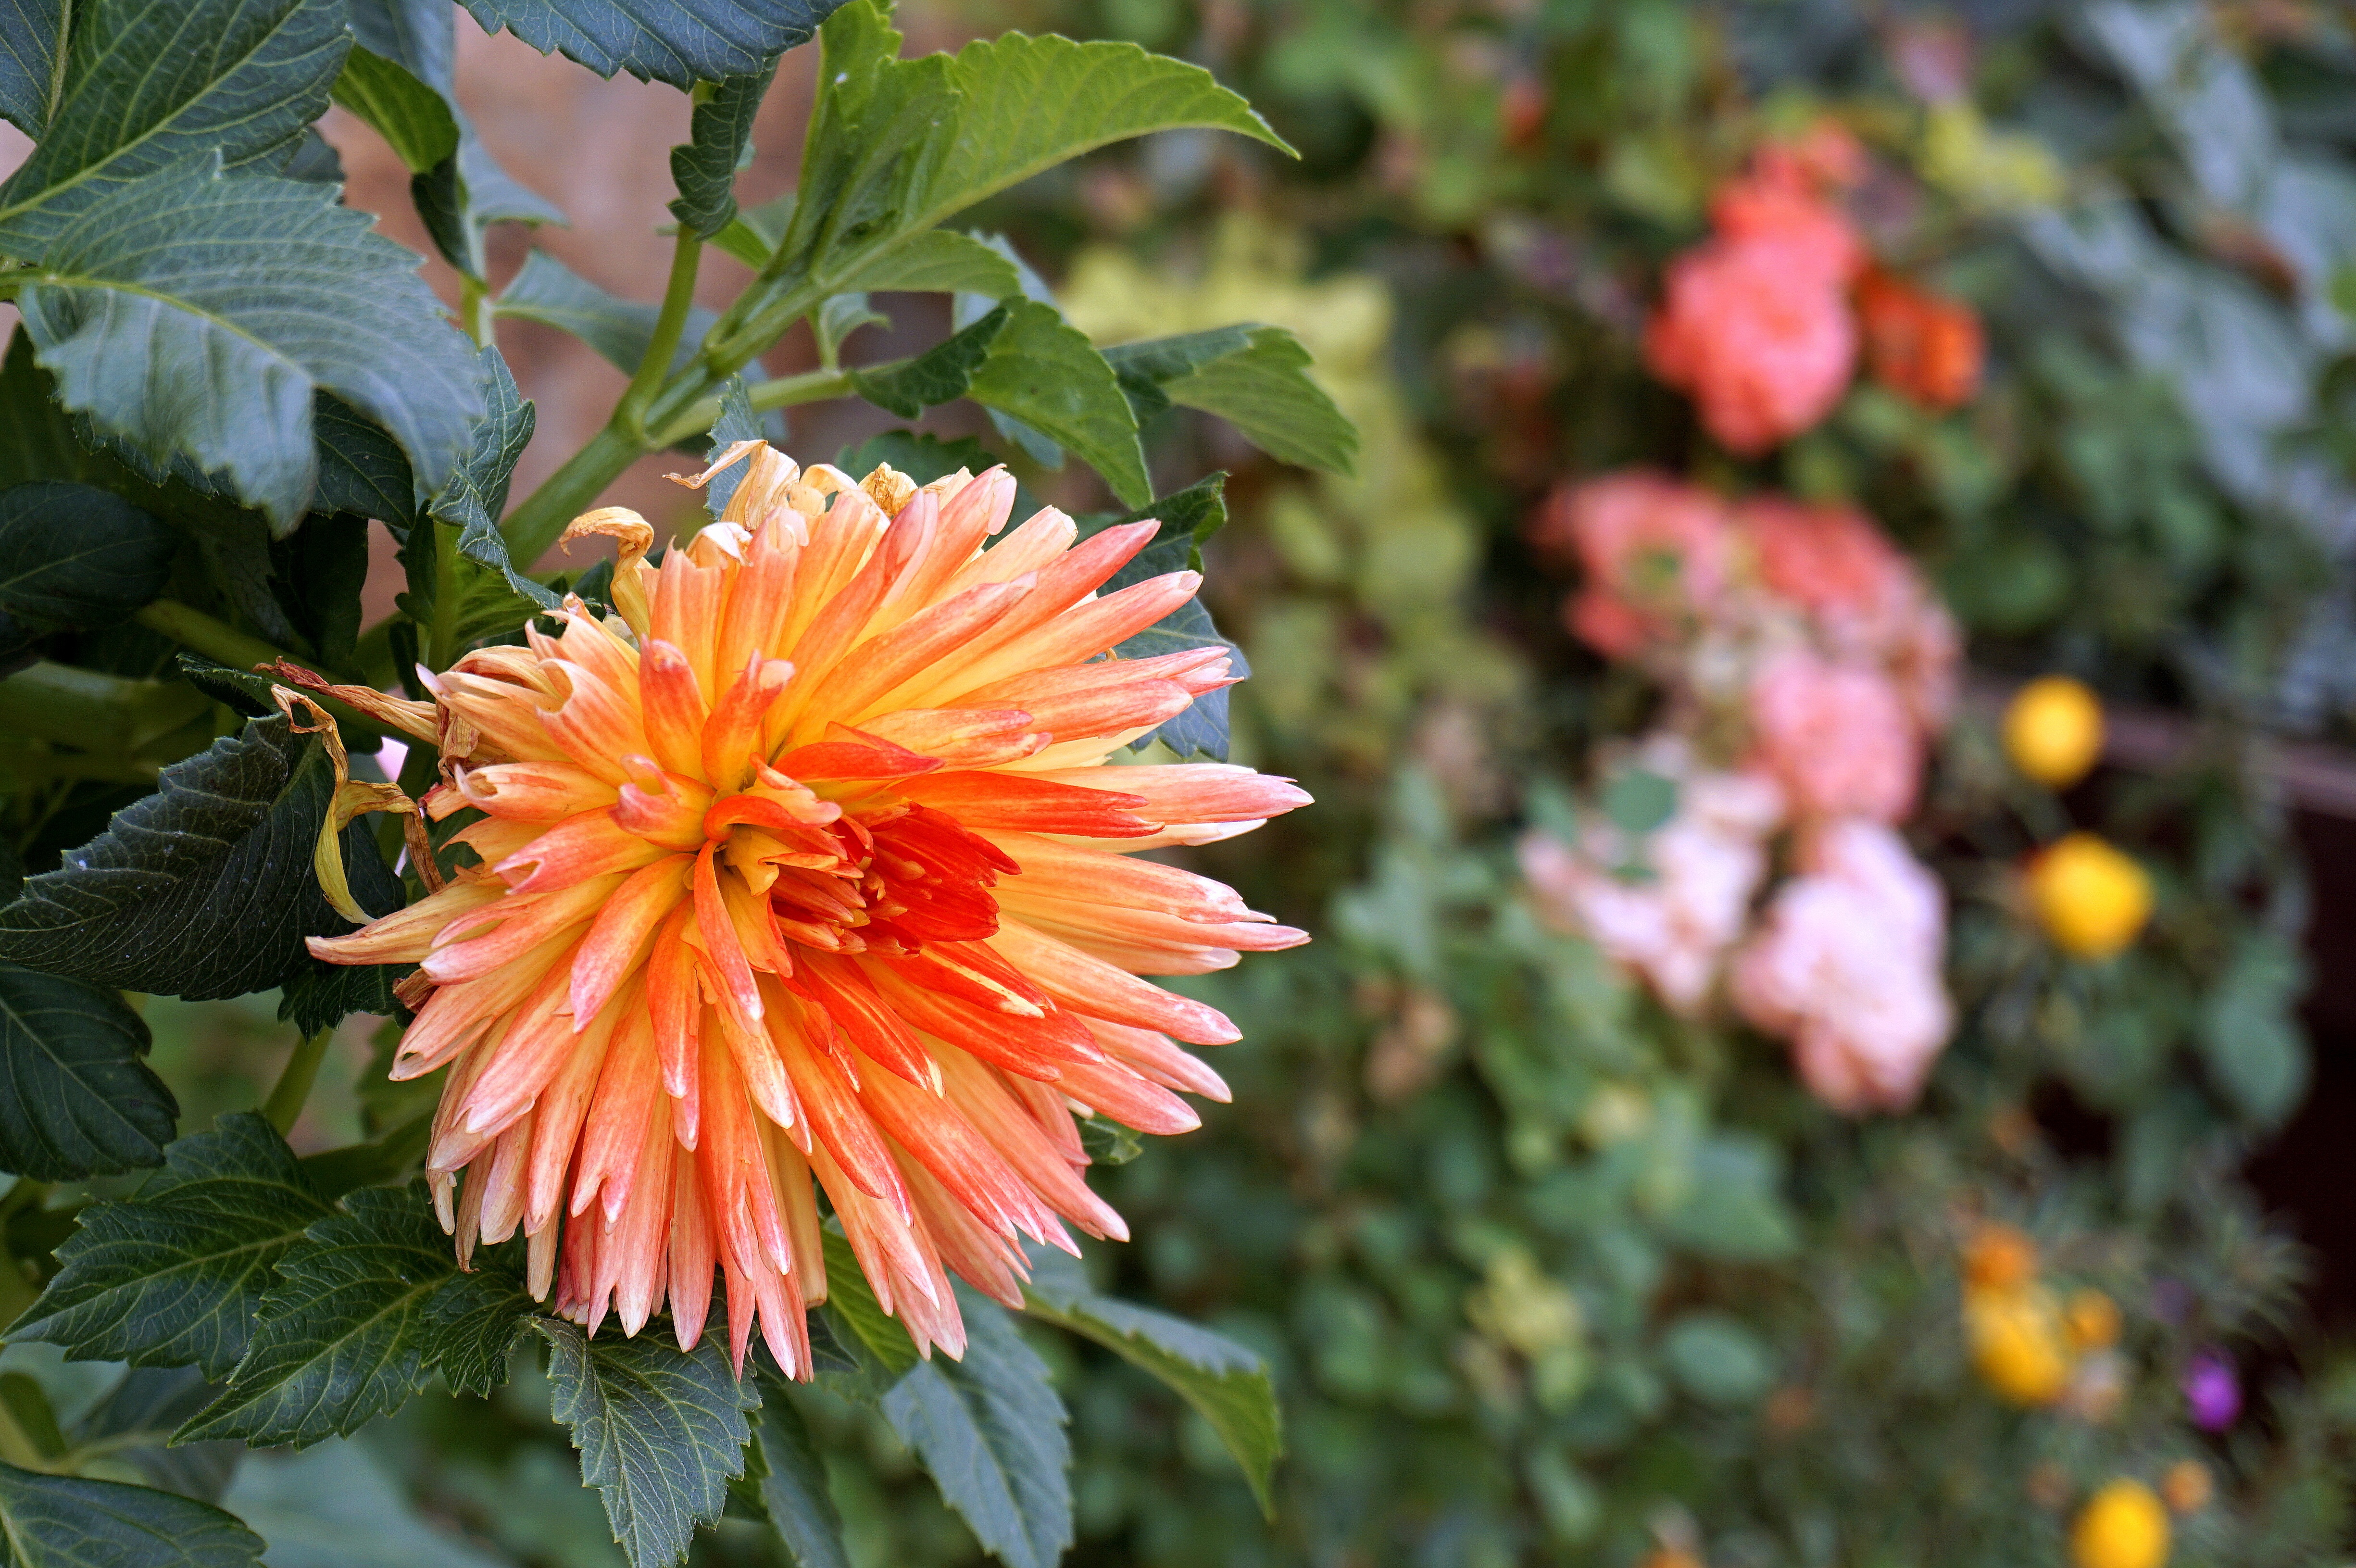
nature, plant, leaf, flower, petal, spring, macro, autumn, botany, garden, flora, wildflower, dahlia, shrub, pistil, flowering plant, daisy family, yellow daisy, annual plant, land plant